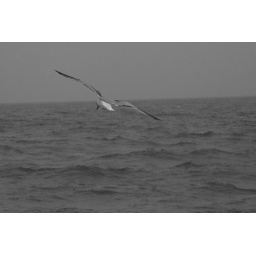
these birds were flying in place fighting the strong winds coming off Lake Ontario